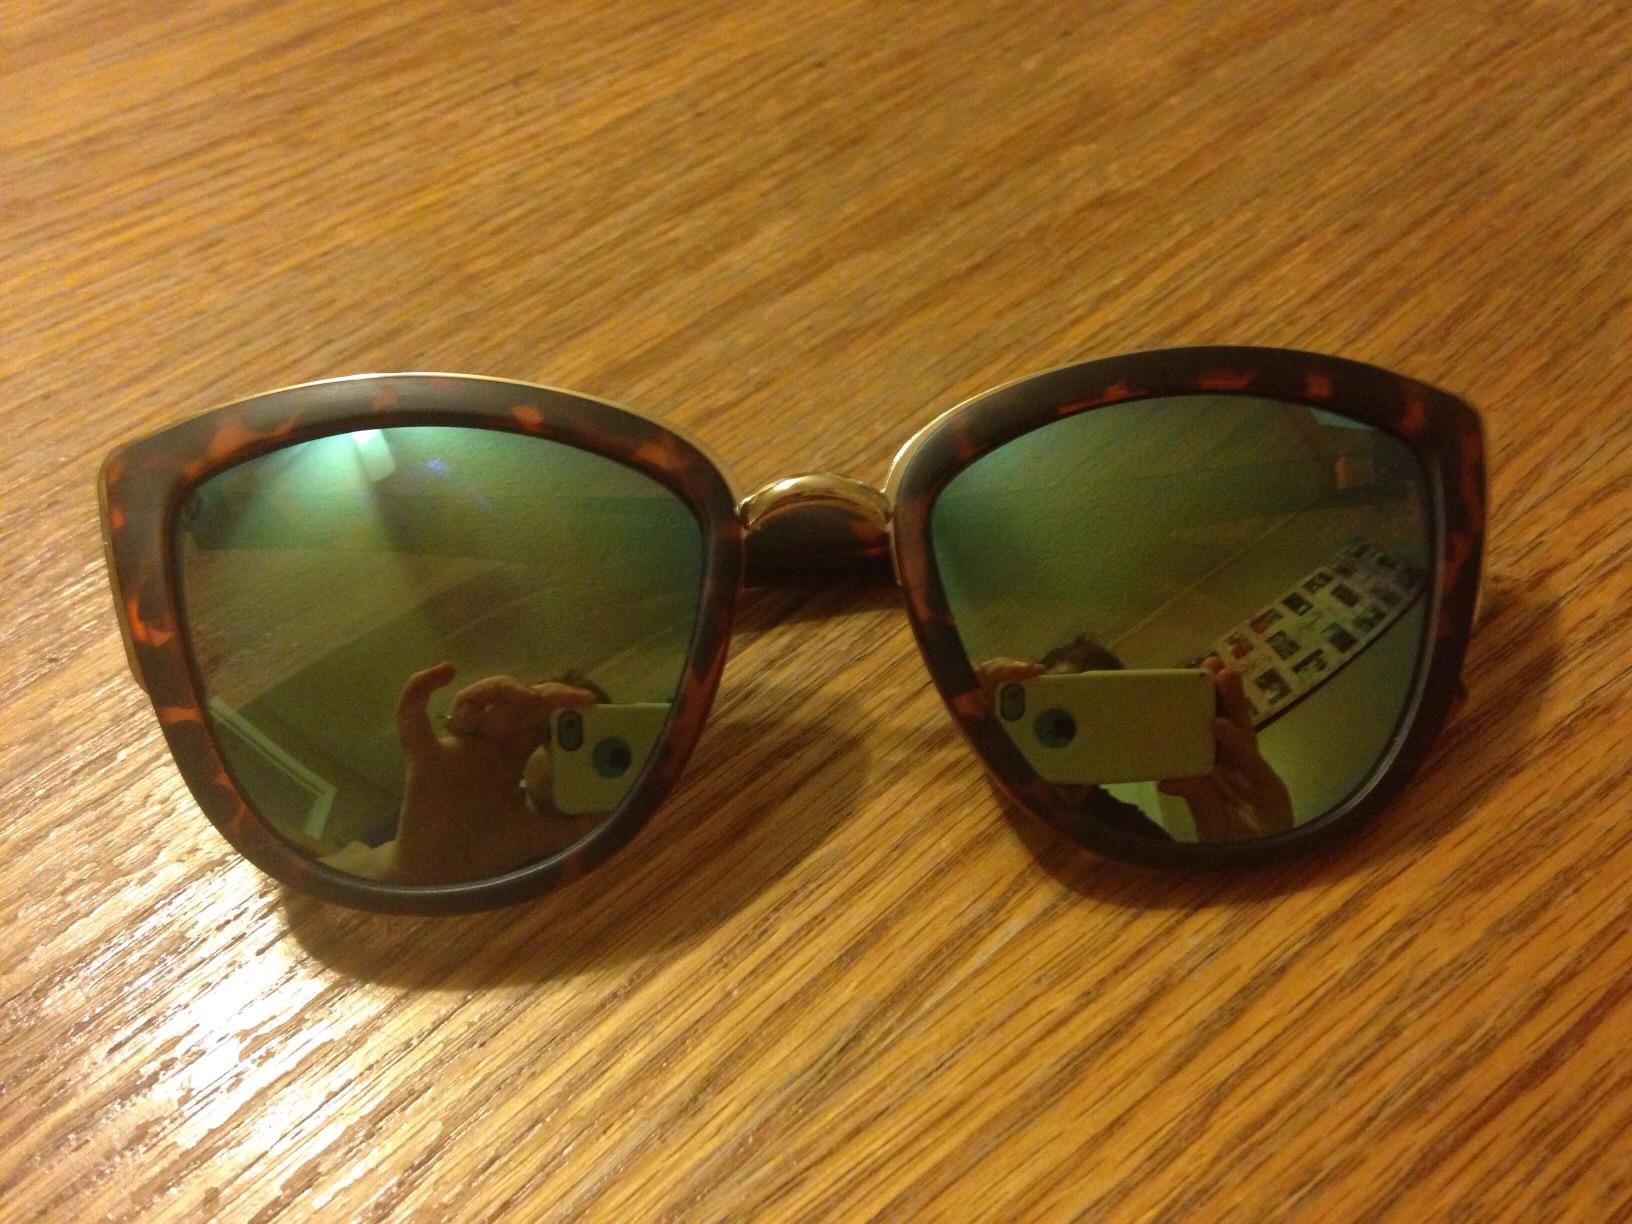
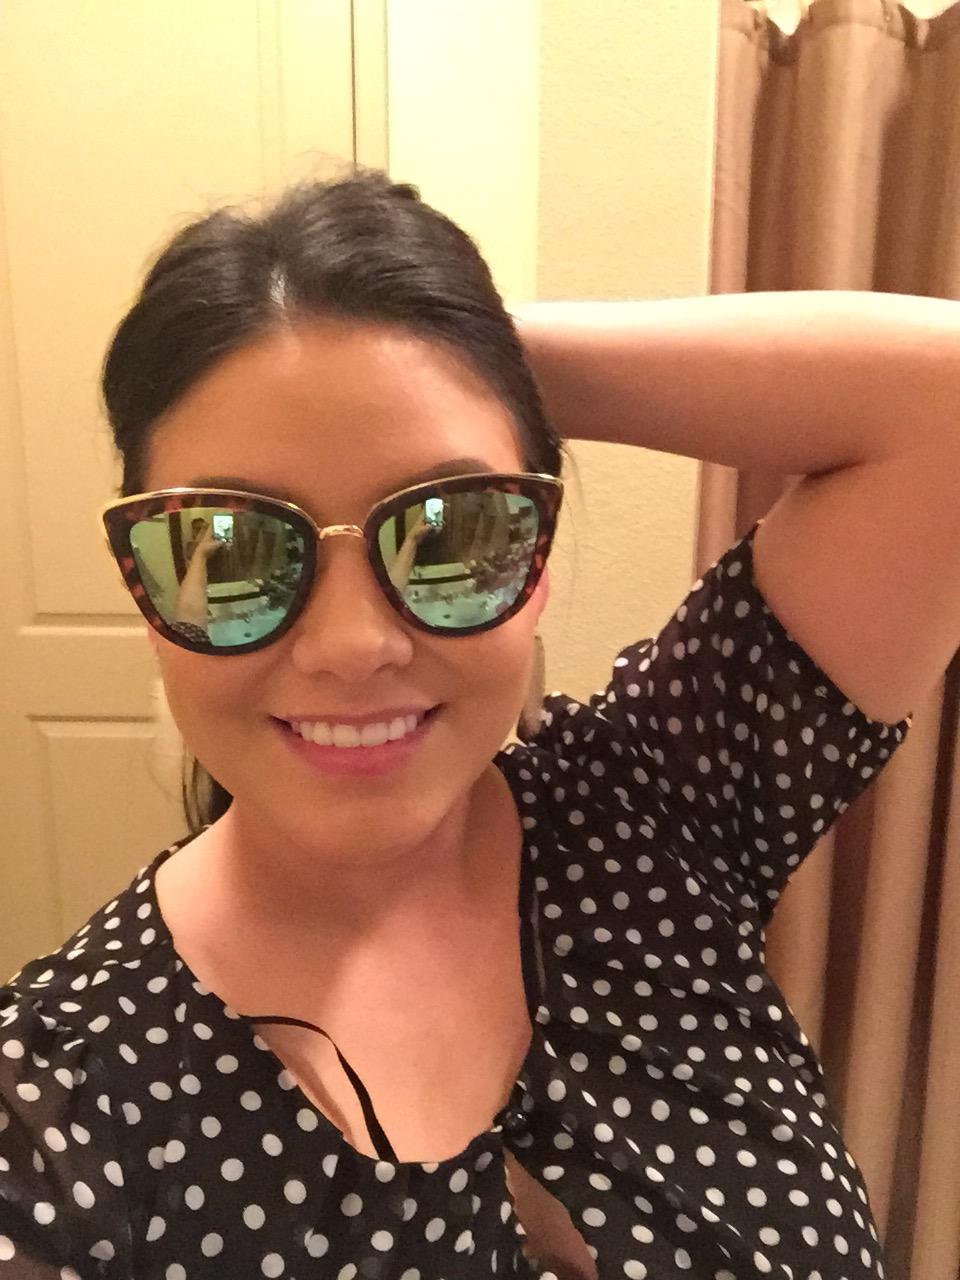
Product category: accessories_sunglasses
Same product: yes